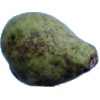
Label: pear_stone